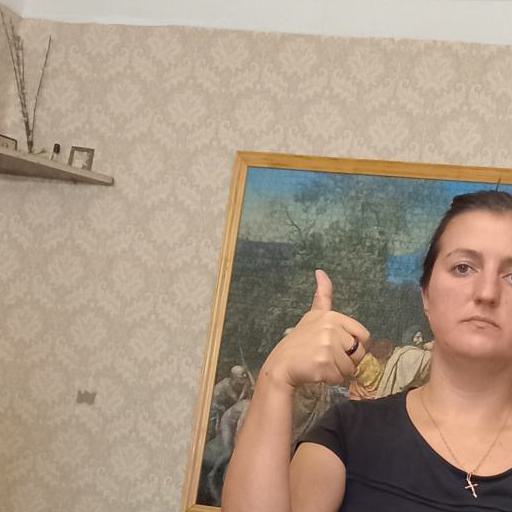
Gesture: like